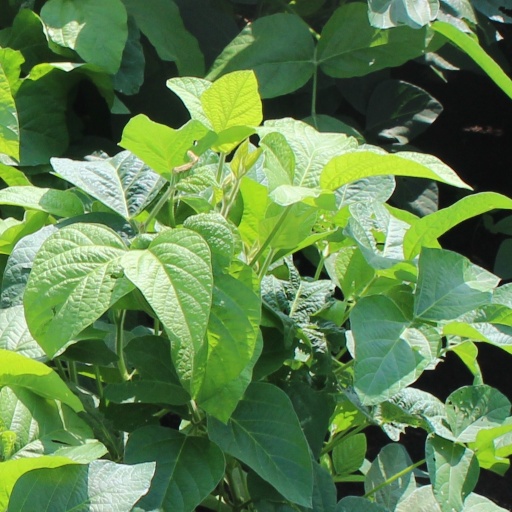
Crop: soybean